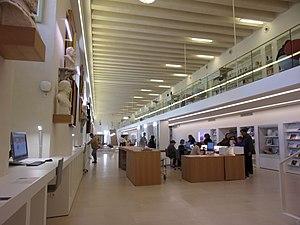
aménagement de la bibliothèque Inguimbertine, à l'hôtel dieu de Carpentras
L'hôtel-Dieu de Carpentras, construit au milieu du XVIIIᵉ siècle, était l'un des hôpitaux de la capitale du Comtat Venaissin. S'il ne fut pas le premier de Carpentras, il fut le plus imposant. Succédant à cinq autres établissements hospitaliers dont les durées de fonctionnement se chevauchèrent souvent, il fut commandité par Joseph-Dominique d'Inguimbert, dit dom Malachie, évêque de Carpentras, et le rôle qui fut le sien pendant deux siècles n'est pas indépendant de l'histoire de ses prédécesseurs. Il en est à la fois le successeur et l'aboutissement. Sa construction commença en 1750, et il fut desservi, selon la volonté de l'évêque, par des sœurs hospitalières à partir de 1764.